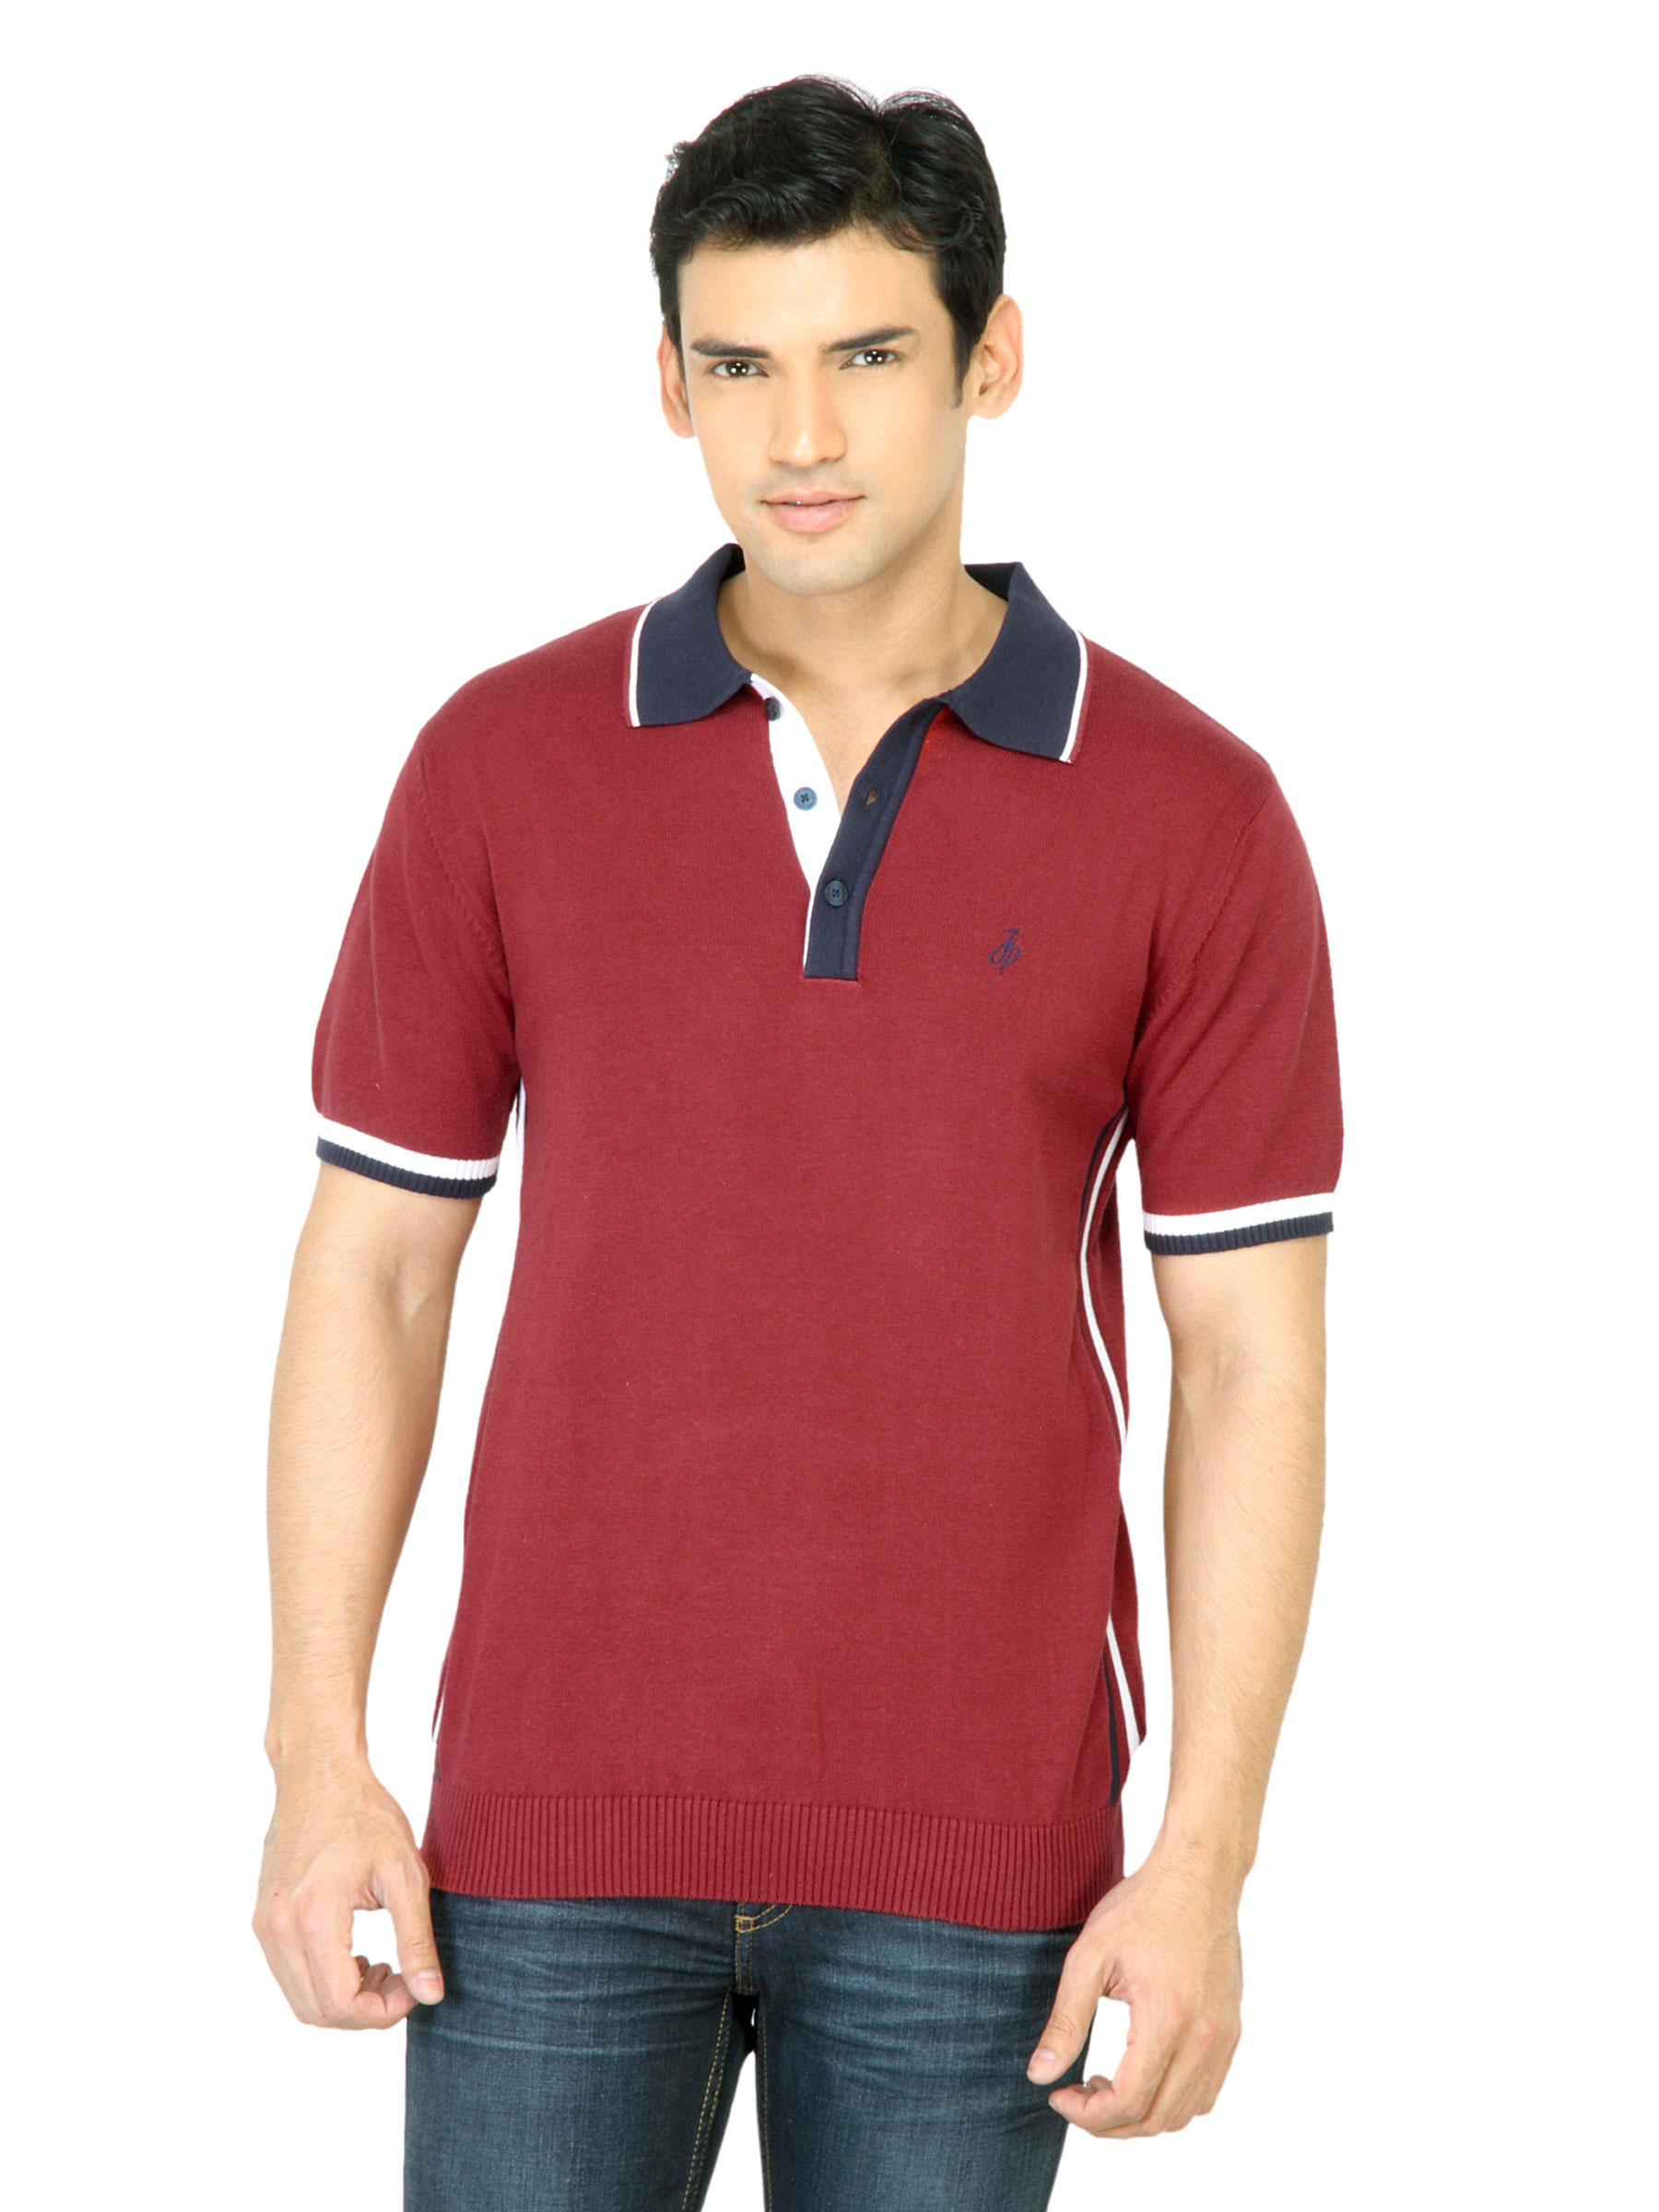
John Players Men Solid Maroon Polo T-Shirt
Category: Apparel / Topwear / Tshirts
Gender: Men
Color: Maroon
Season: Fall 2011
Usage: Casual